Daedalion

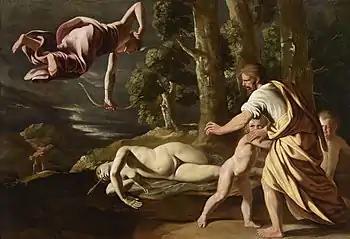
"The Death of Chione" by Nicolas Poussin, 1622

Daedalion's daughter Chione was said to be so beautiful that she was the object of a thousand men's desire the moment she turned fourteen. As it transpired, Chione's admirers were not limited to mortal men. Whilst returning from visits to earth, both Apollo and Hermes caught sight of Chione and were filled with a burning lust. Apollo decided to wait until night fell; however, Hermes was not so patient. Through the use of magic, he caused Chione to fall into a deep sleep and proceeded to rape her. Later that evening, Apollo also visited her in the guise of an old woman. As a result of these two divine visitations Chione gave birth to twins. By Hermes she gave birth to Autolycus who grew into a notorious thief and charlatan. By Apollo she bore Philammon, a man famed both for his voice and skill with a lyre.